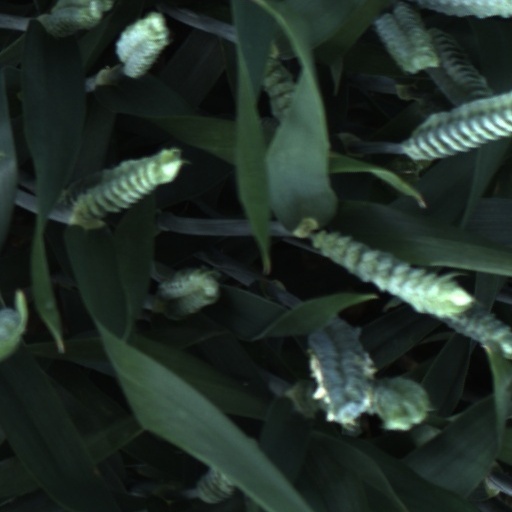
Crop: wheat